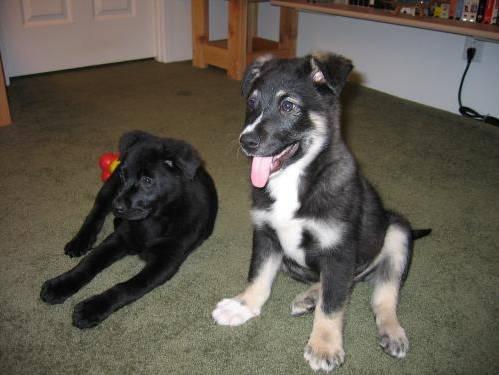
dog